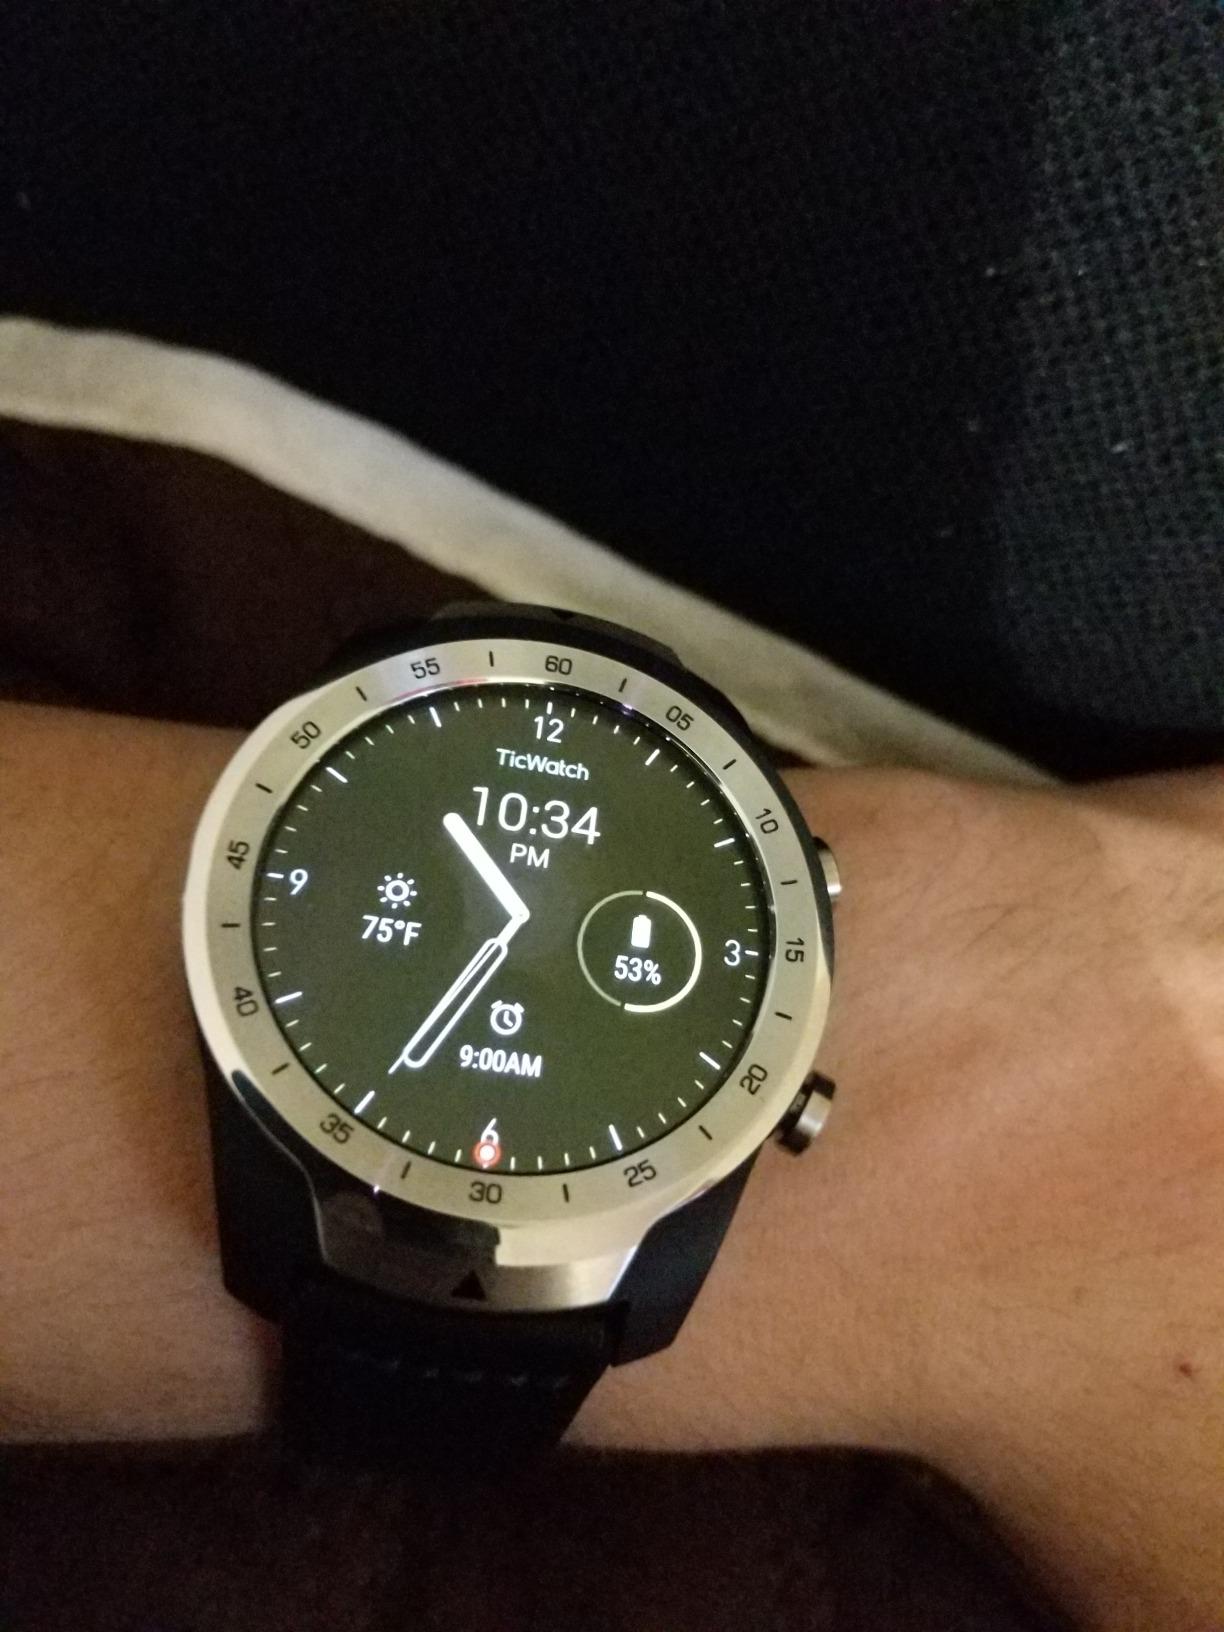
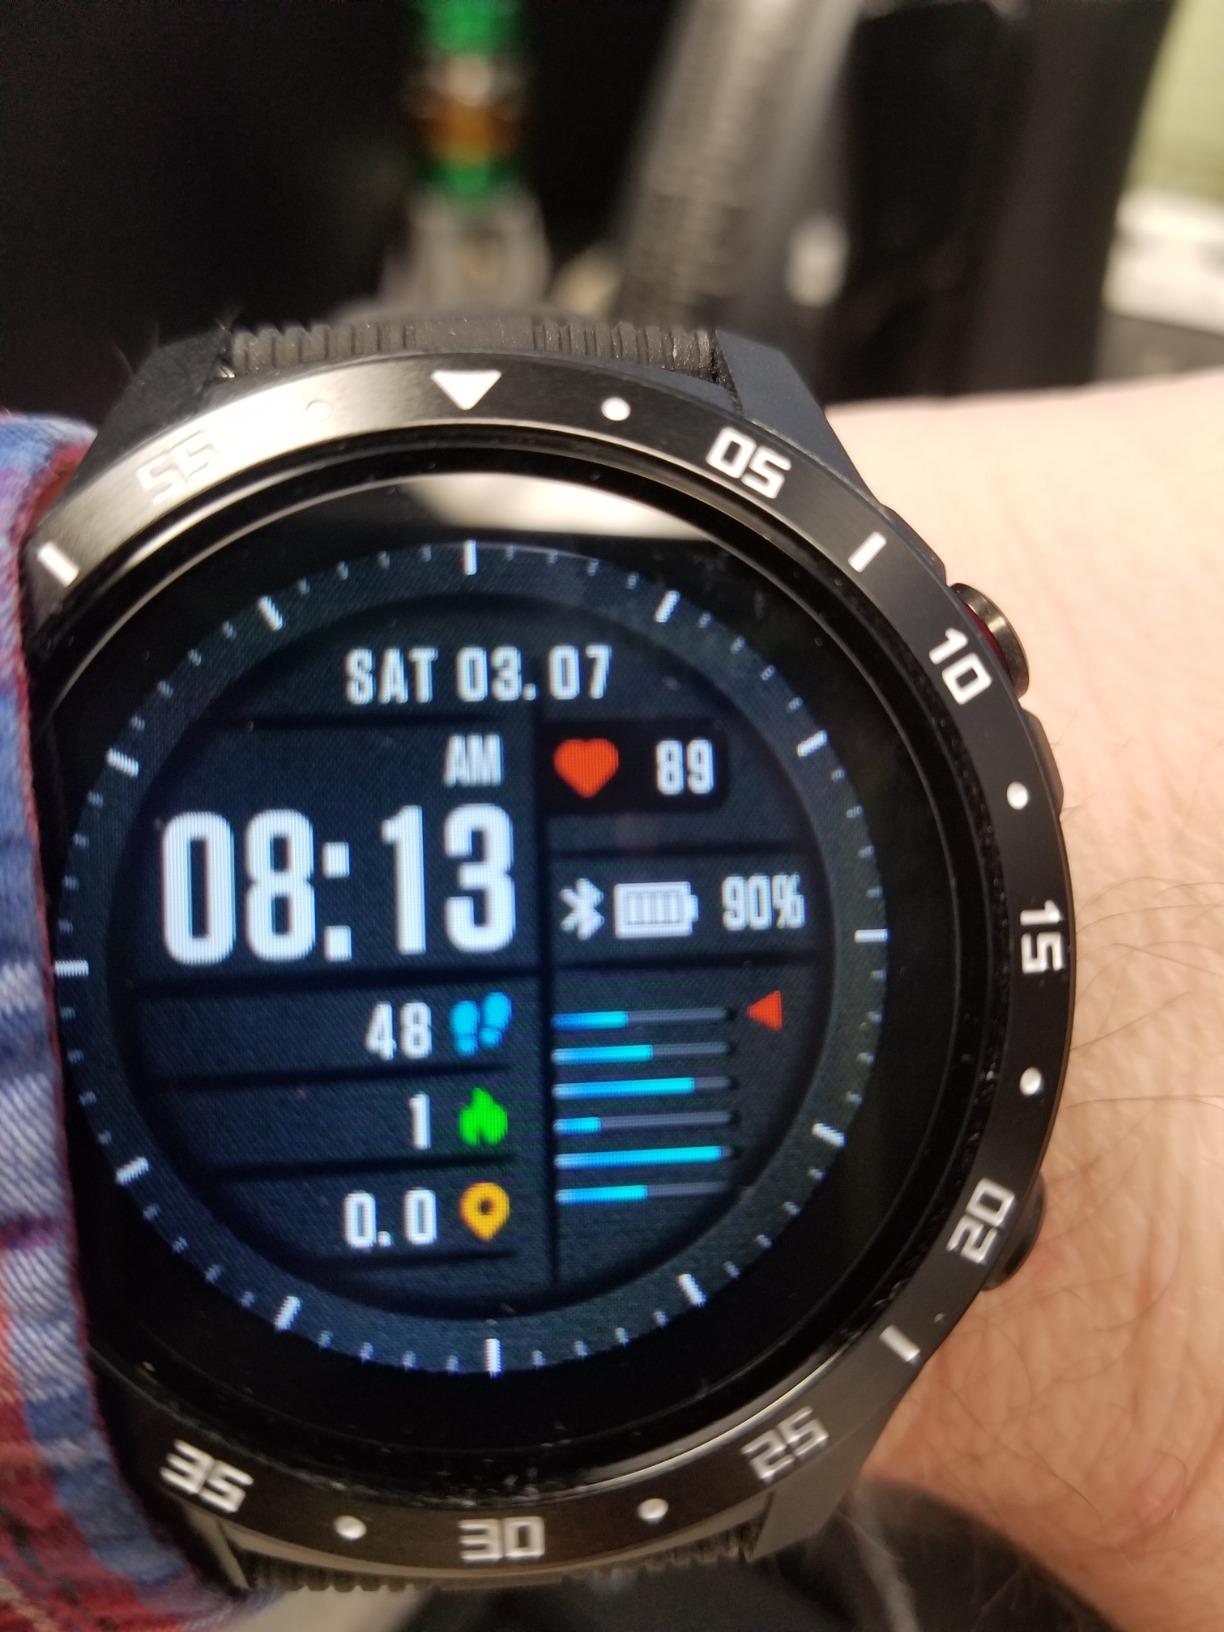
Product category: smartwatch
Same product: no